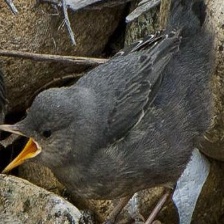
Species: AMERICAN DIPPER
Scientific name: CINCLUS MEXICANUS